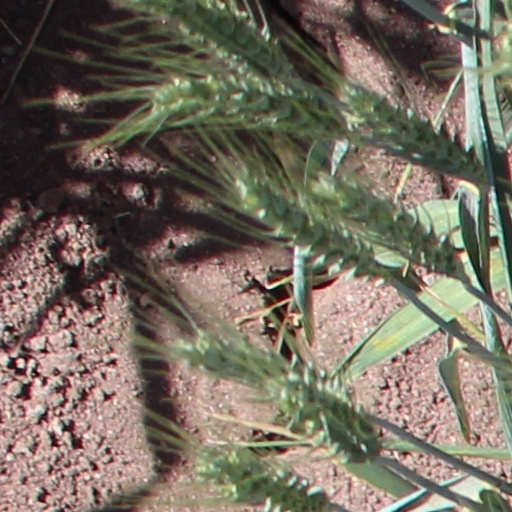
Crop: wheat